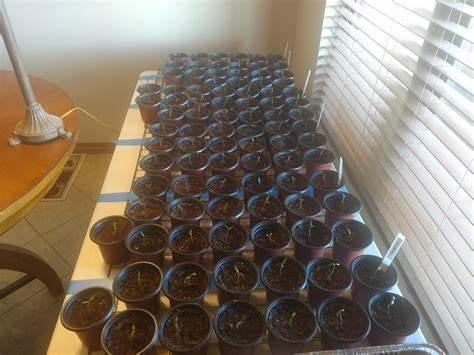
Vikopo vidogo vyenye udongo vimepangwa kwa safu juu ya meza karibu na dirisha, kila kikopo kina mche mchanga inayoota mipangilio hii huonyesha wakulima walioanza hatua za awali za kilimo cha mboga au mimea mingine ya chakula wakitumia mazingira ya ndani kwa ajili ya usalama.